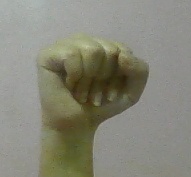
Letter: saad